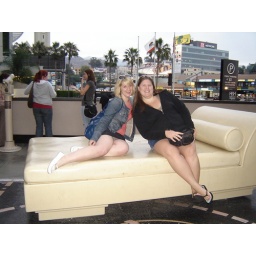
ignore that speck of white up my skirt and focus on the hollywood sign in the background.